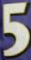
Number: 5